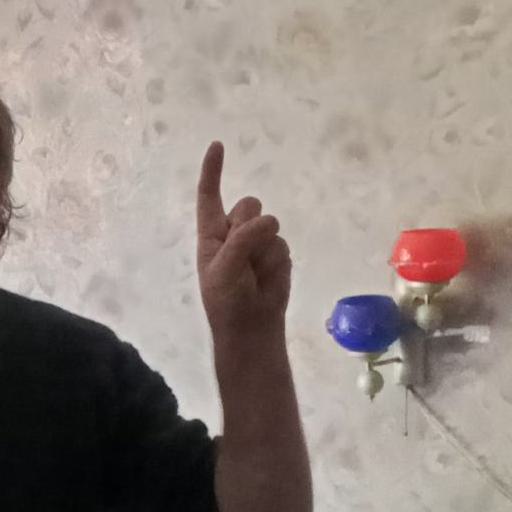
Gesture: one